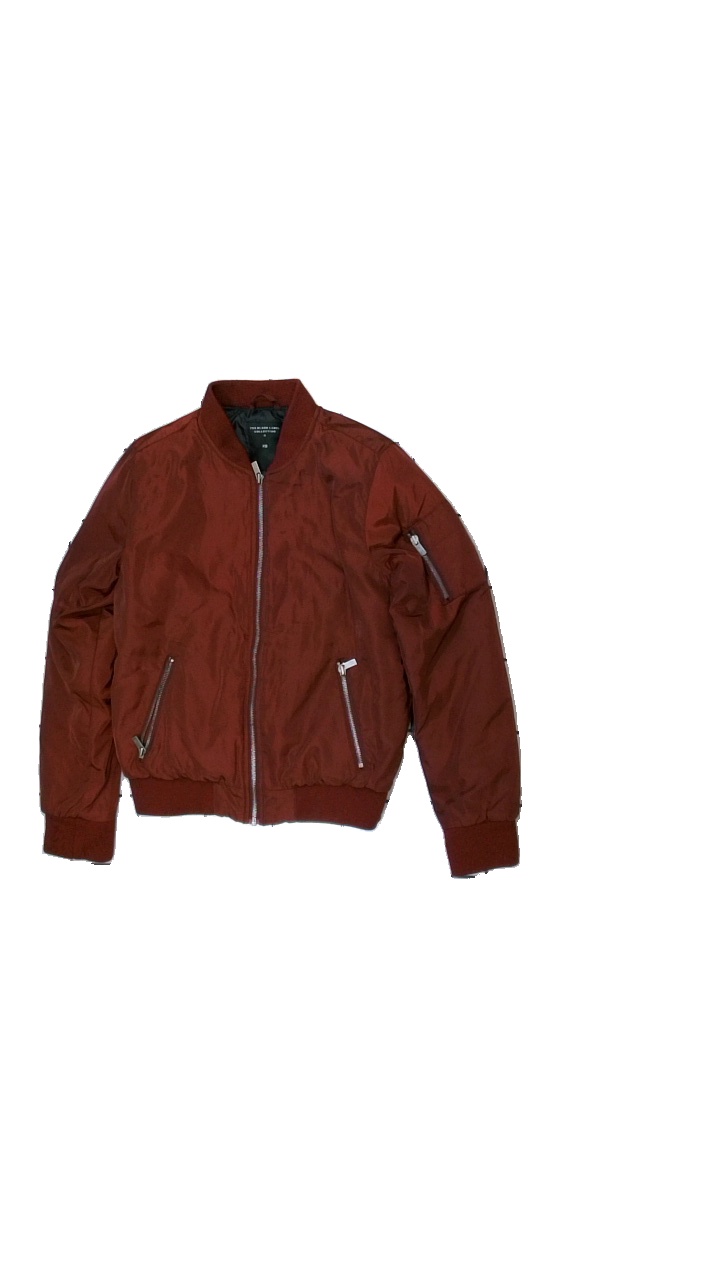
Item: Jacket (Ladies)
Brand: Lager 157
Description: röd bomberjacka
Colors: Red
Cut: V-collar
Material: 100% polyester
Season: All
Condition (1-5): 3
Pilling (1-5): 2
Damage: nopprigt
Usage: Export
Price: <50